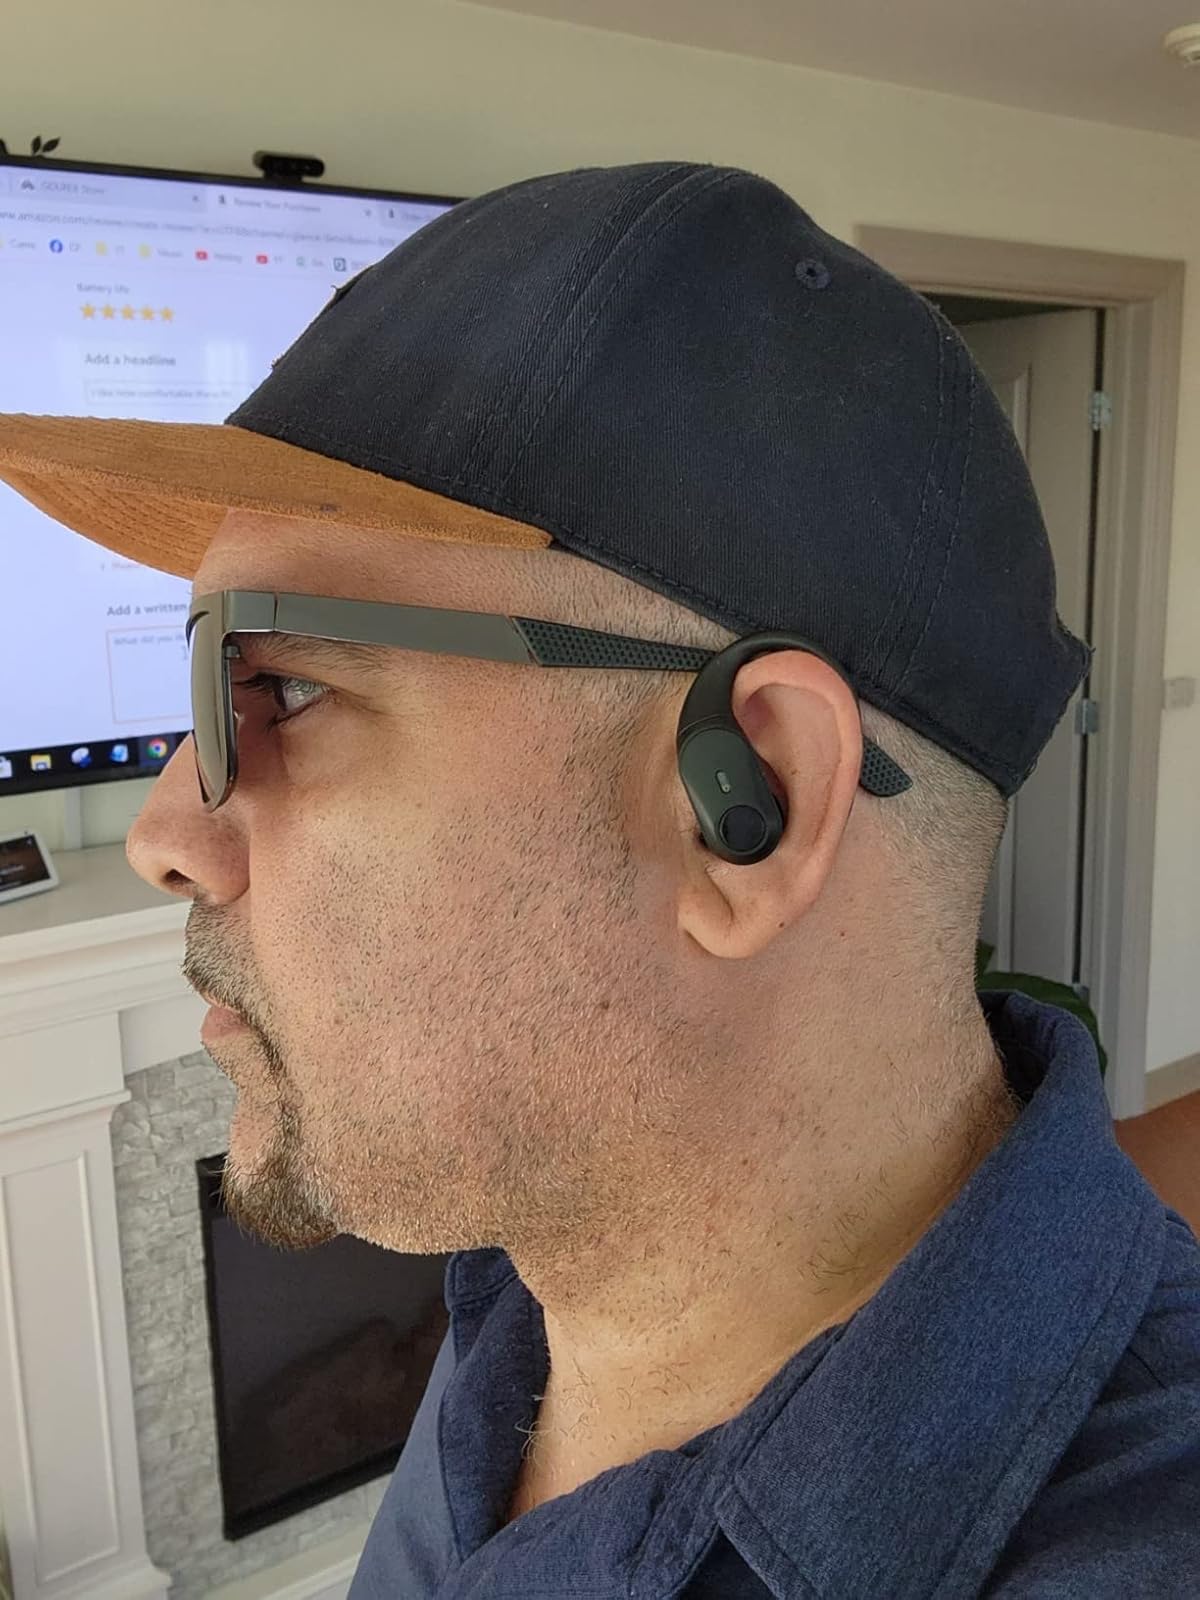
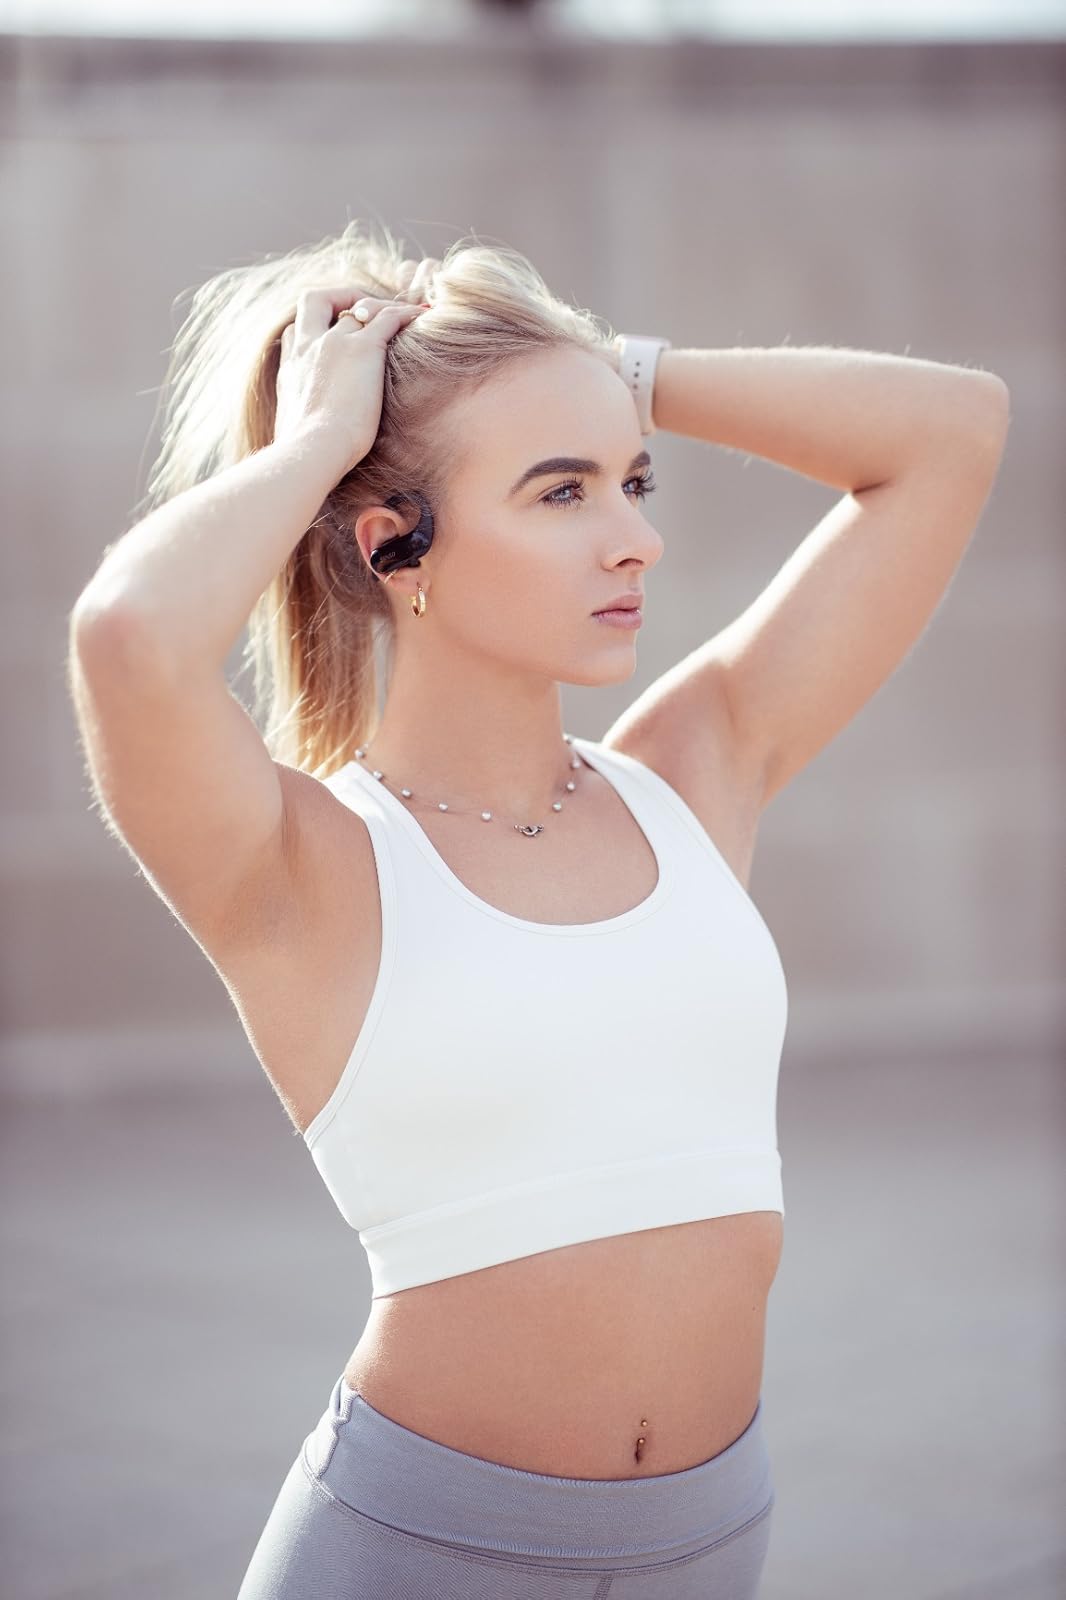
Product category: earbuds
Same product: no